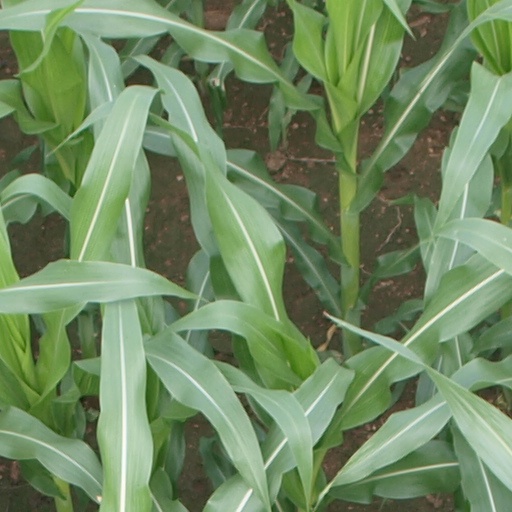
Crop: maize; corn